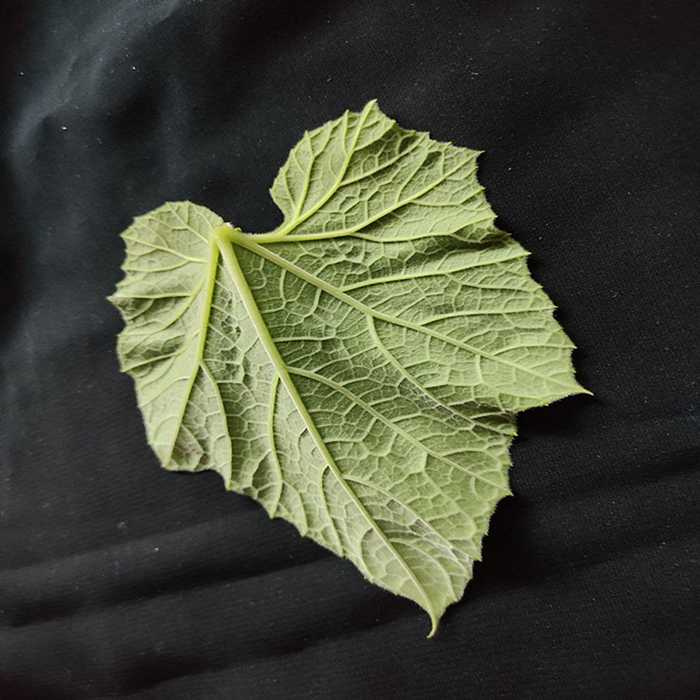
Plant: Bottle gourd
Label: Fresh leaf